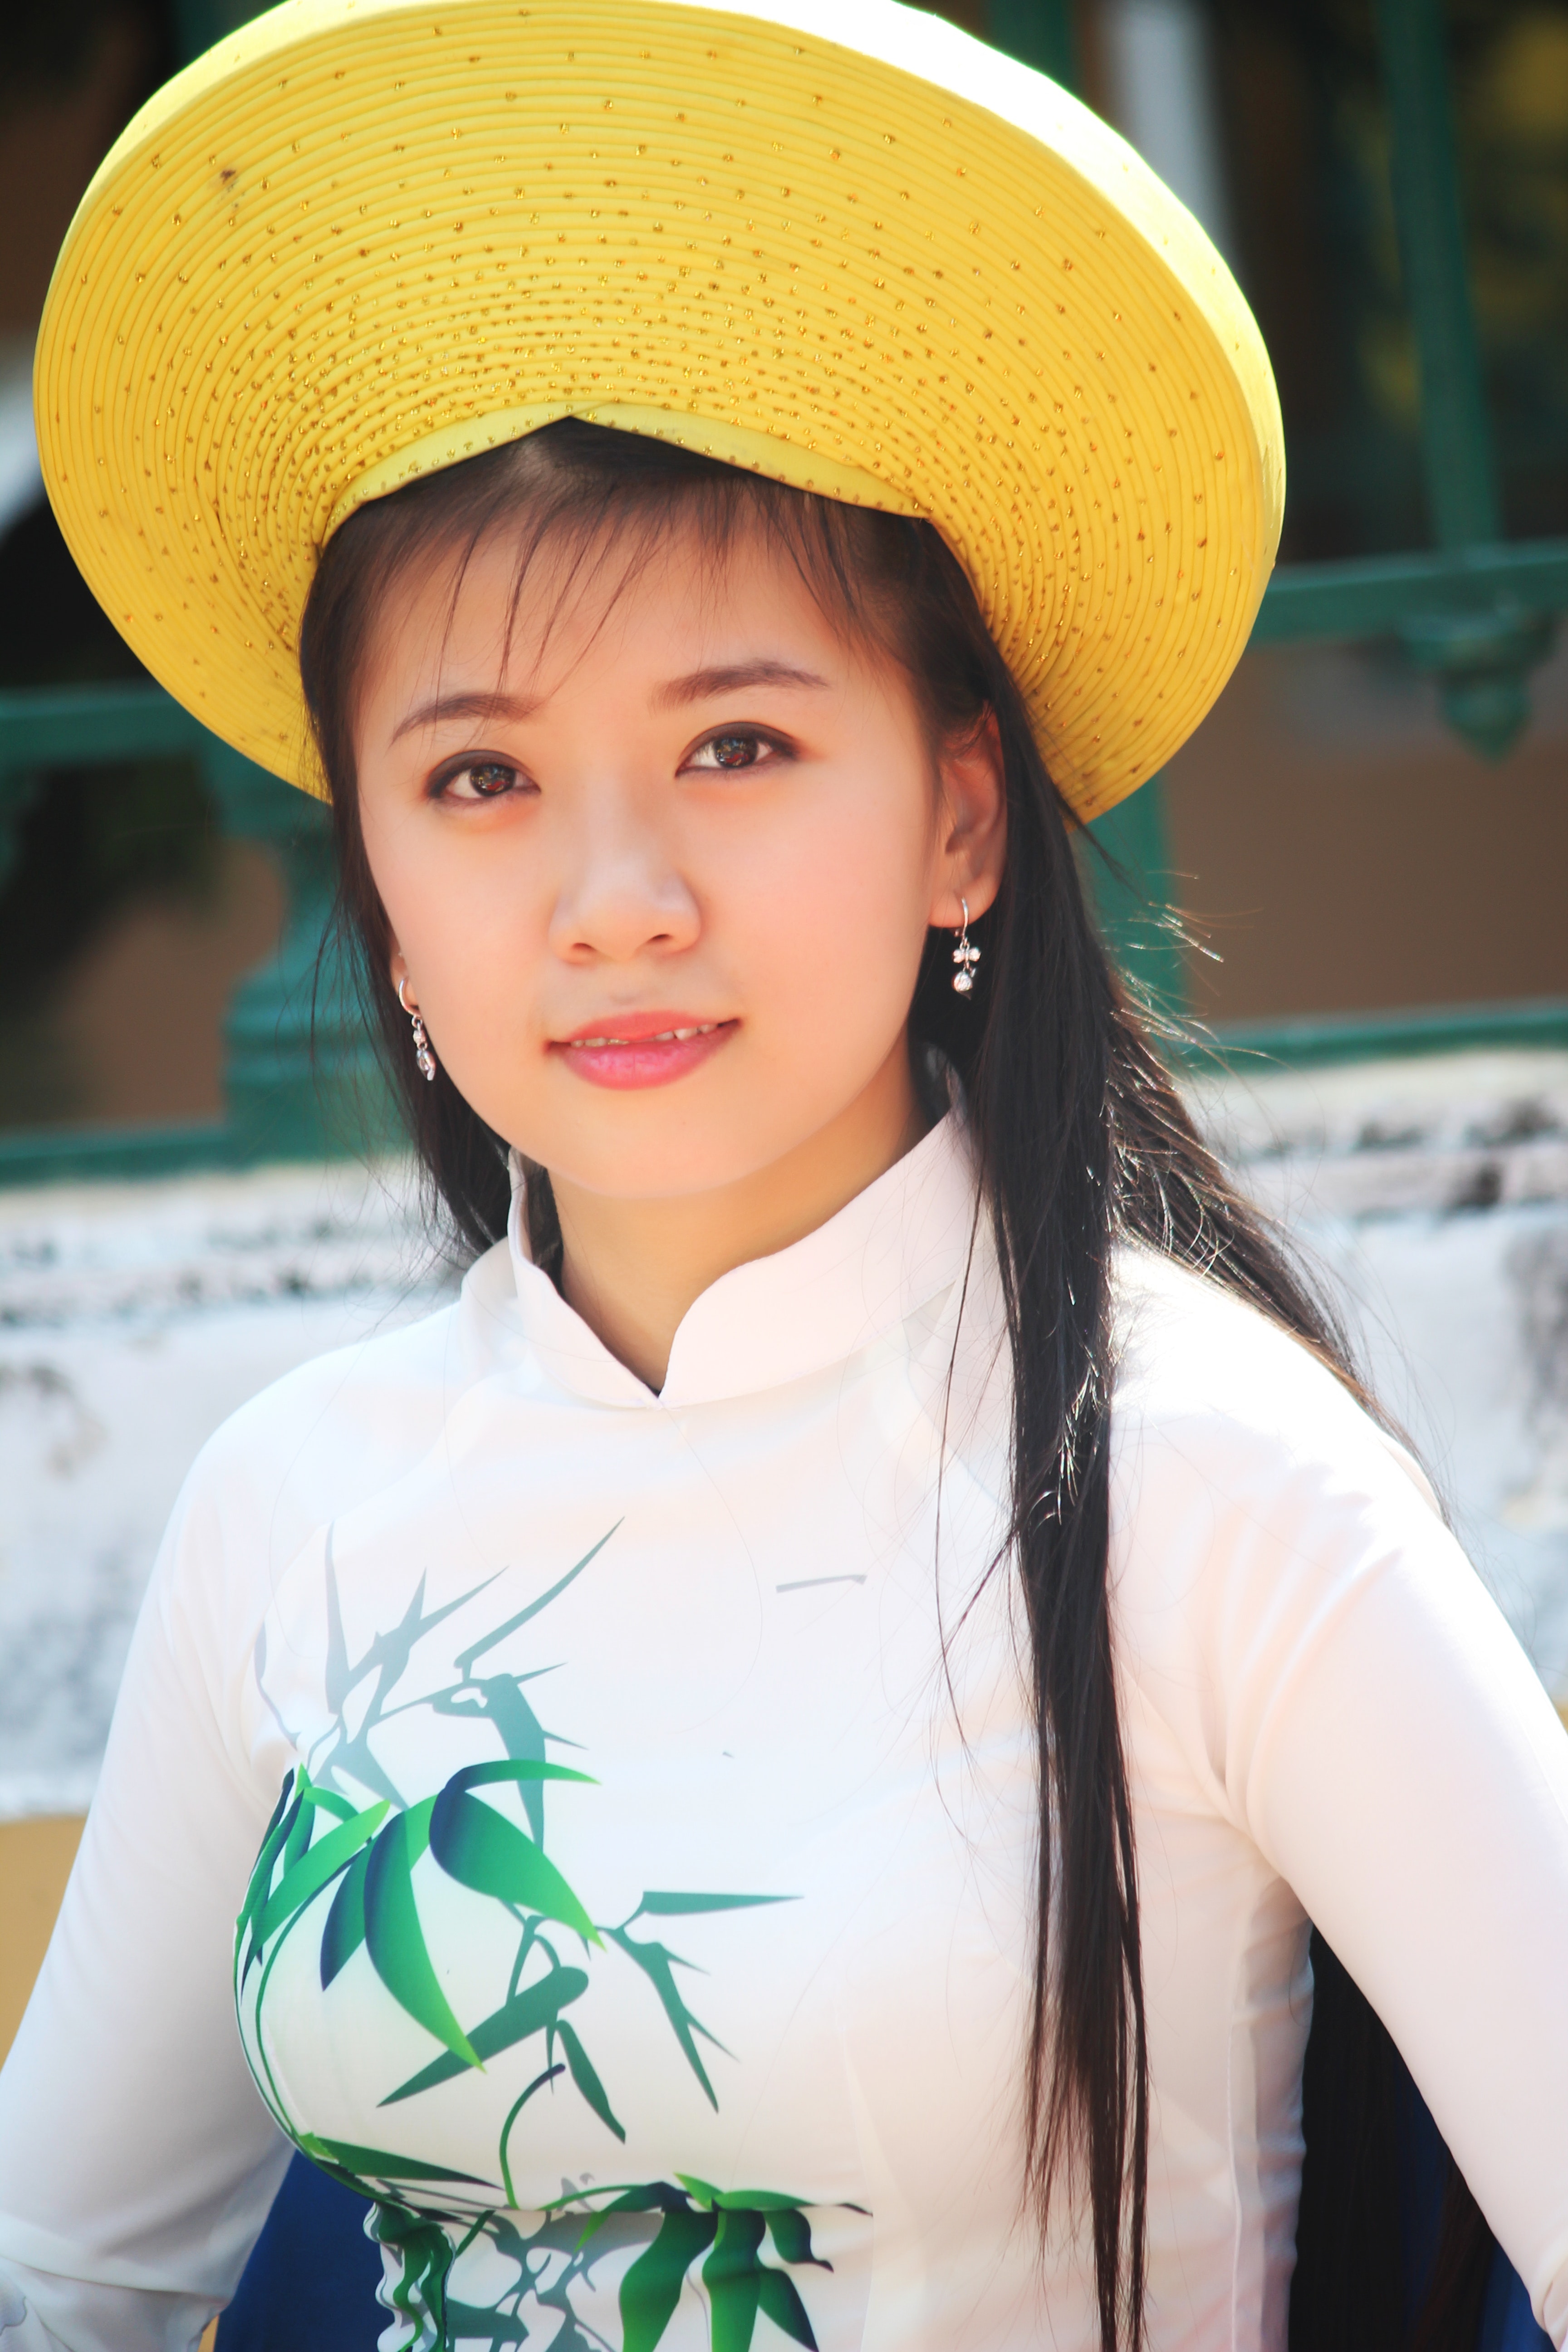
clothing, hat, beauty, yellow, fashion accessory, sun hat, headgear, cool, lip, smile, photography, plant, portrait photography, japanese idol, black hair